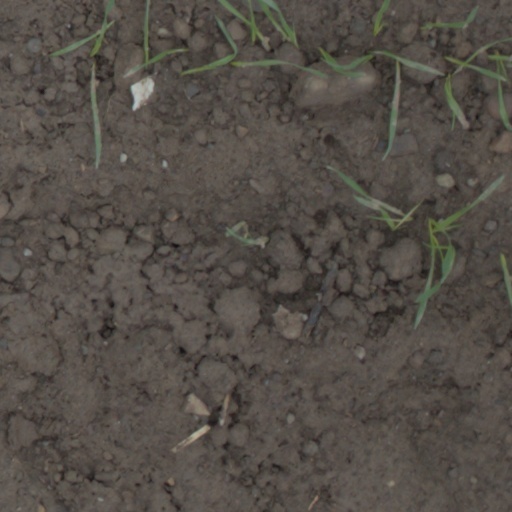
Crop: wheat